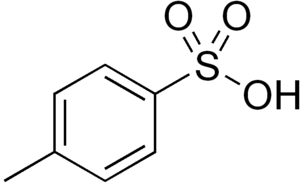
Un acide organique est un composé organique présentant des propriétés acides, c'est-à-dire capable de libérer un cation H⁺, ou H₃O⁺ en milieux aqueux.